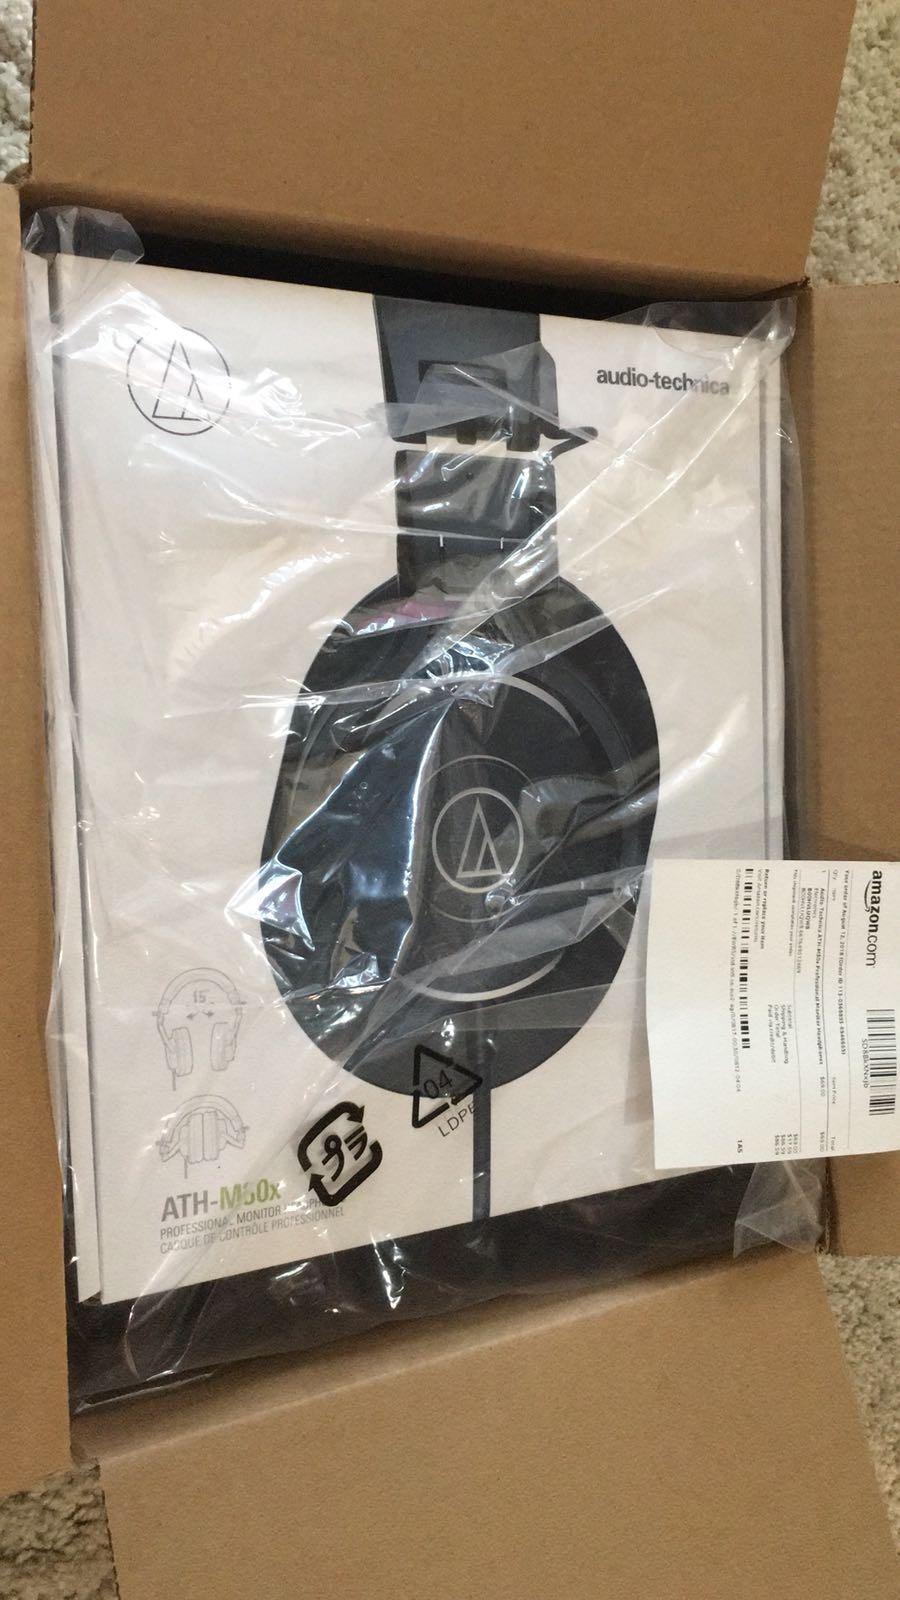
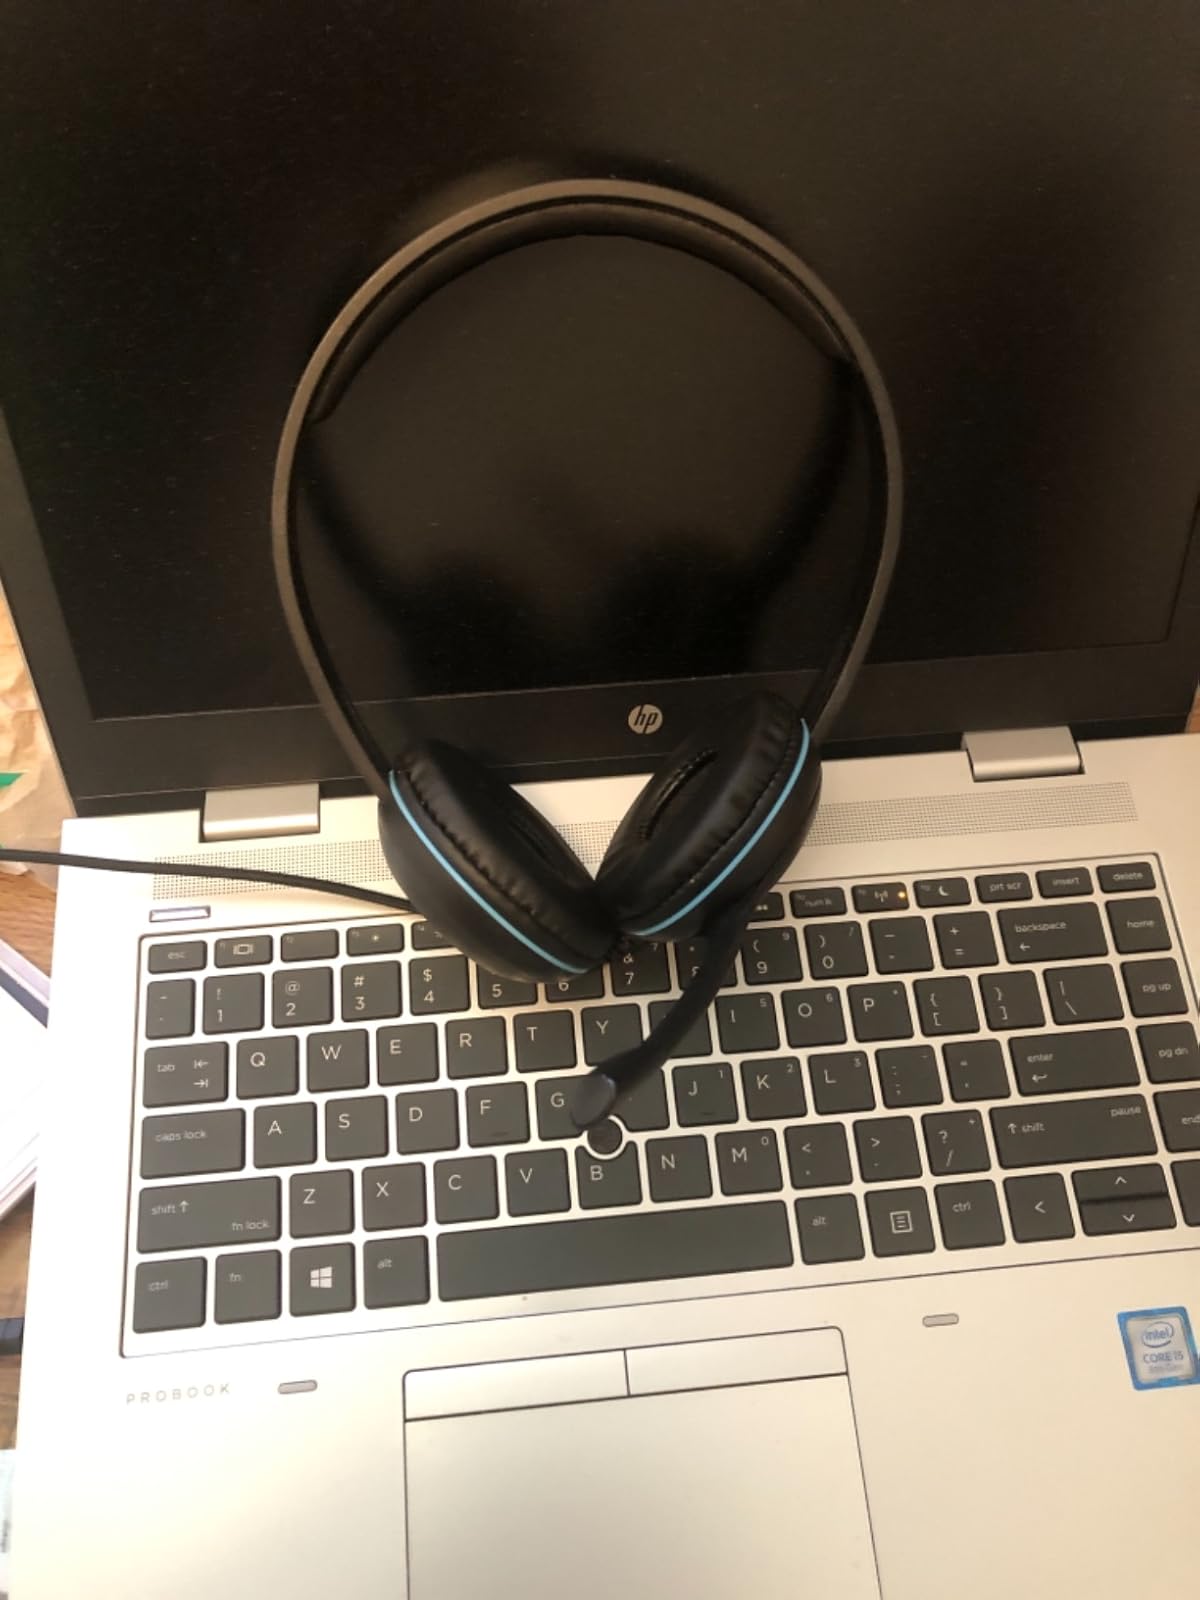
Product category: headphones
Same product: no